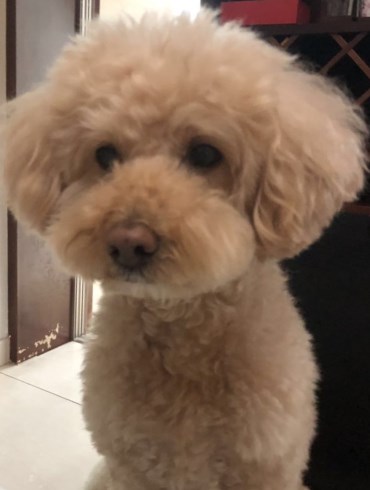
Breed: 2925-n000114-toy_poodle